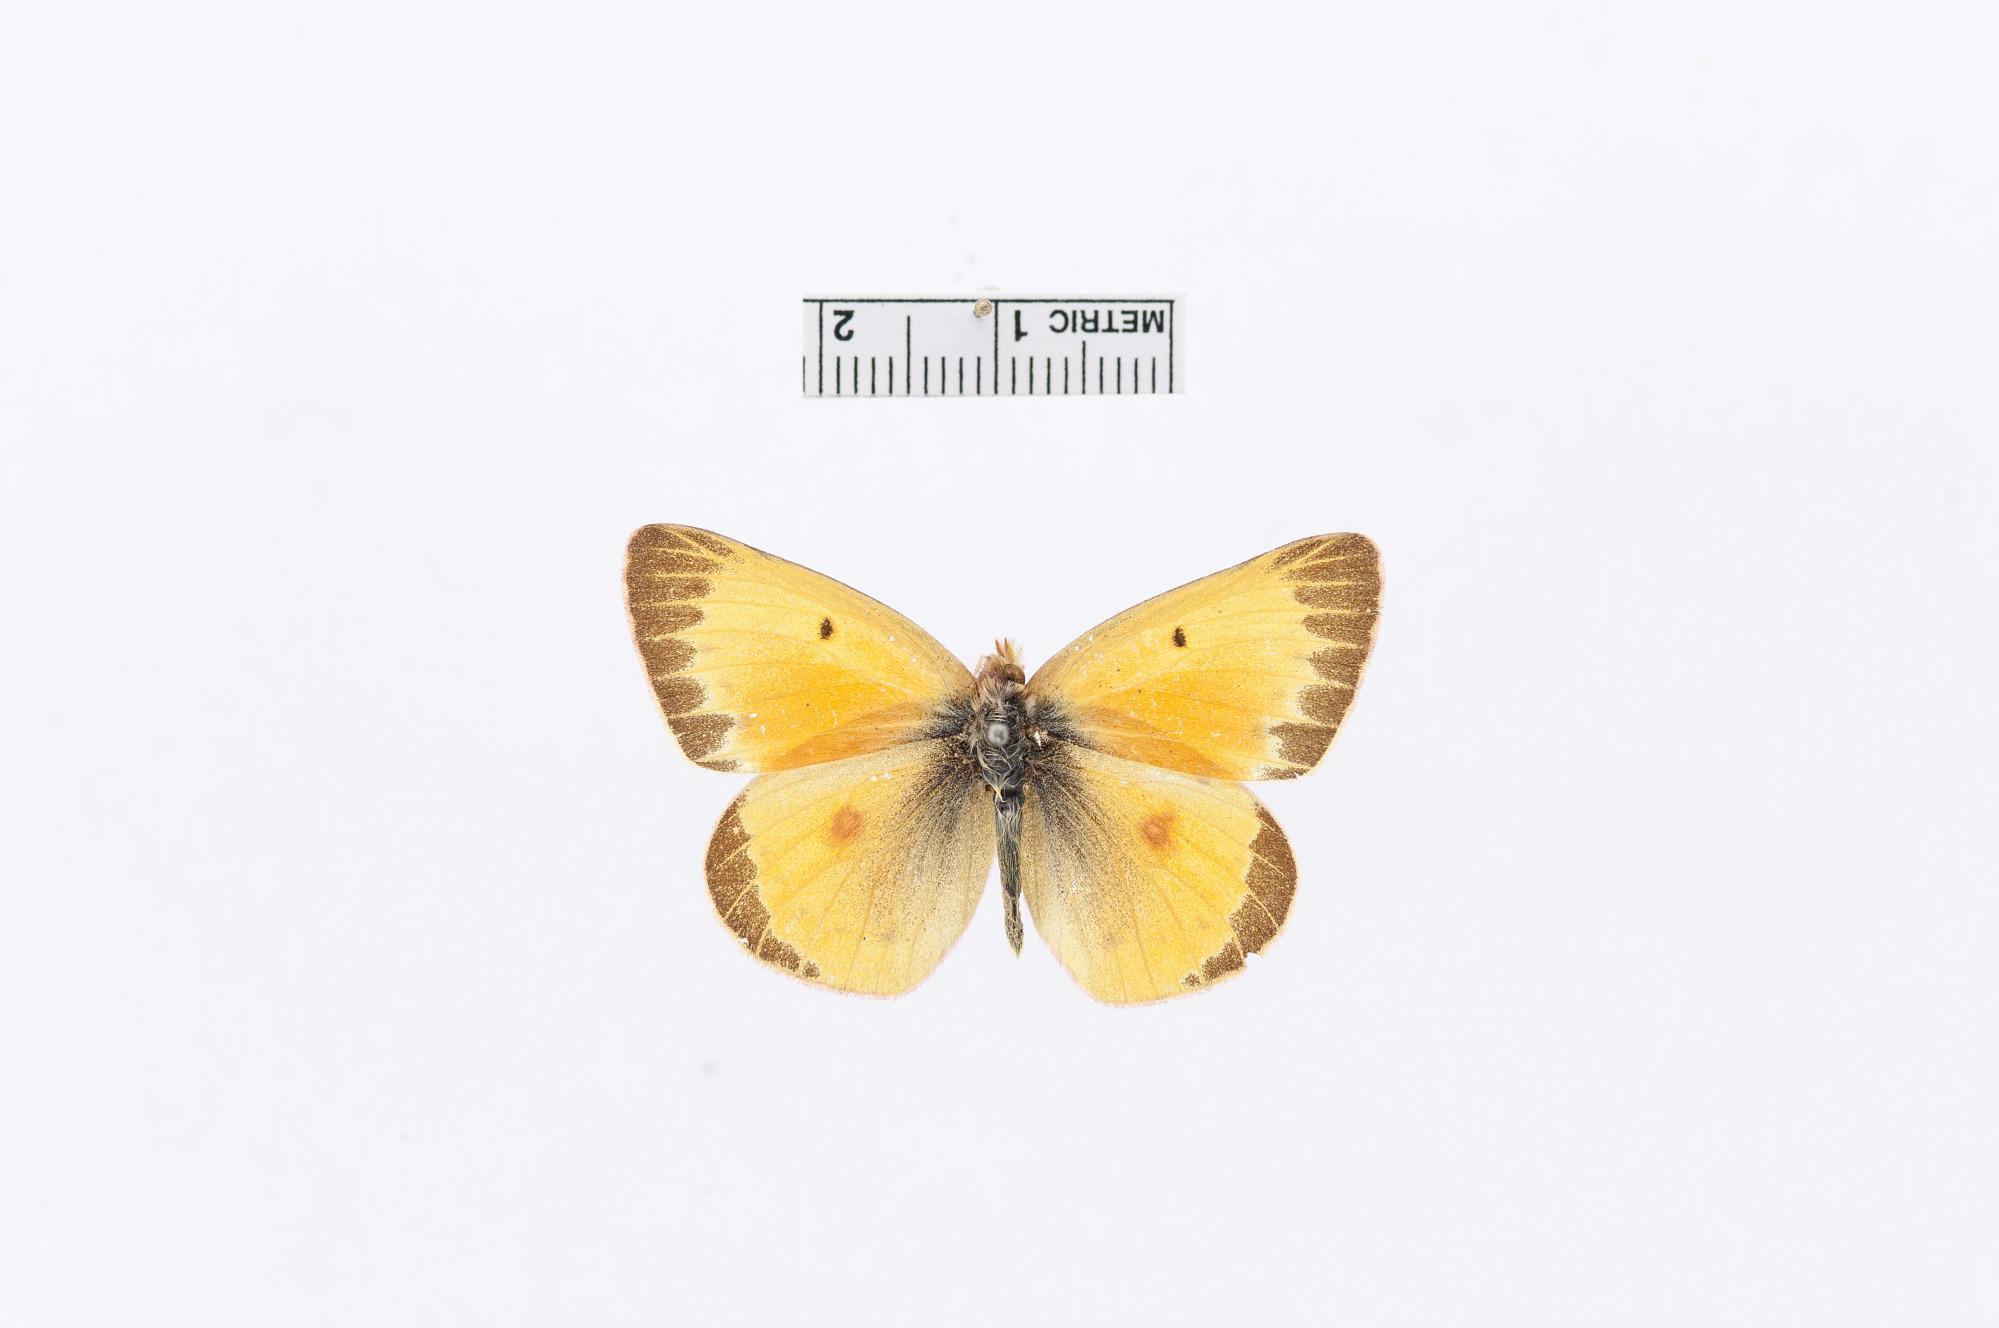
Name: Colias eurytheme
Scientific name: Colias eurytheme Boisduval, 1852
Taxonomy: Animalia, Arthropoda, Insecta, Lepidoptera, Pieridae, Coliadinae
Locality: [Not Stated], California, United States